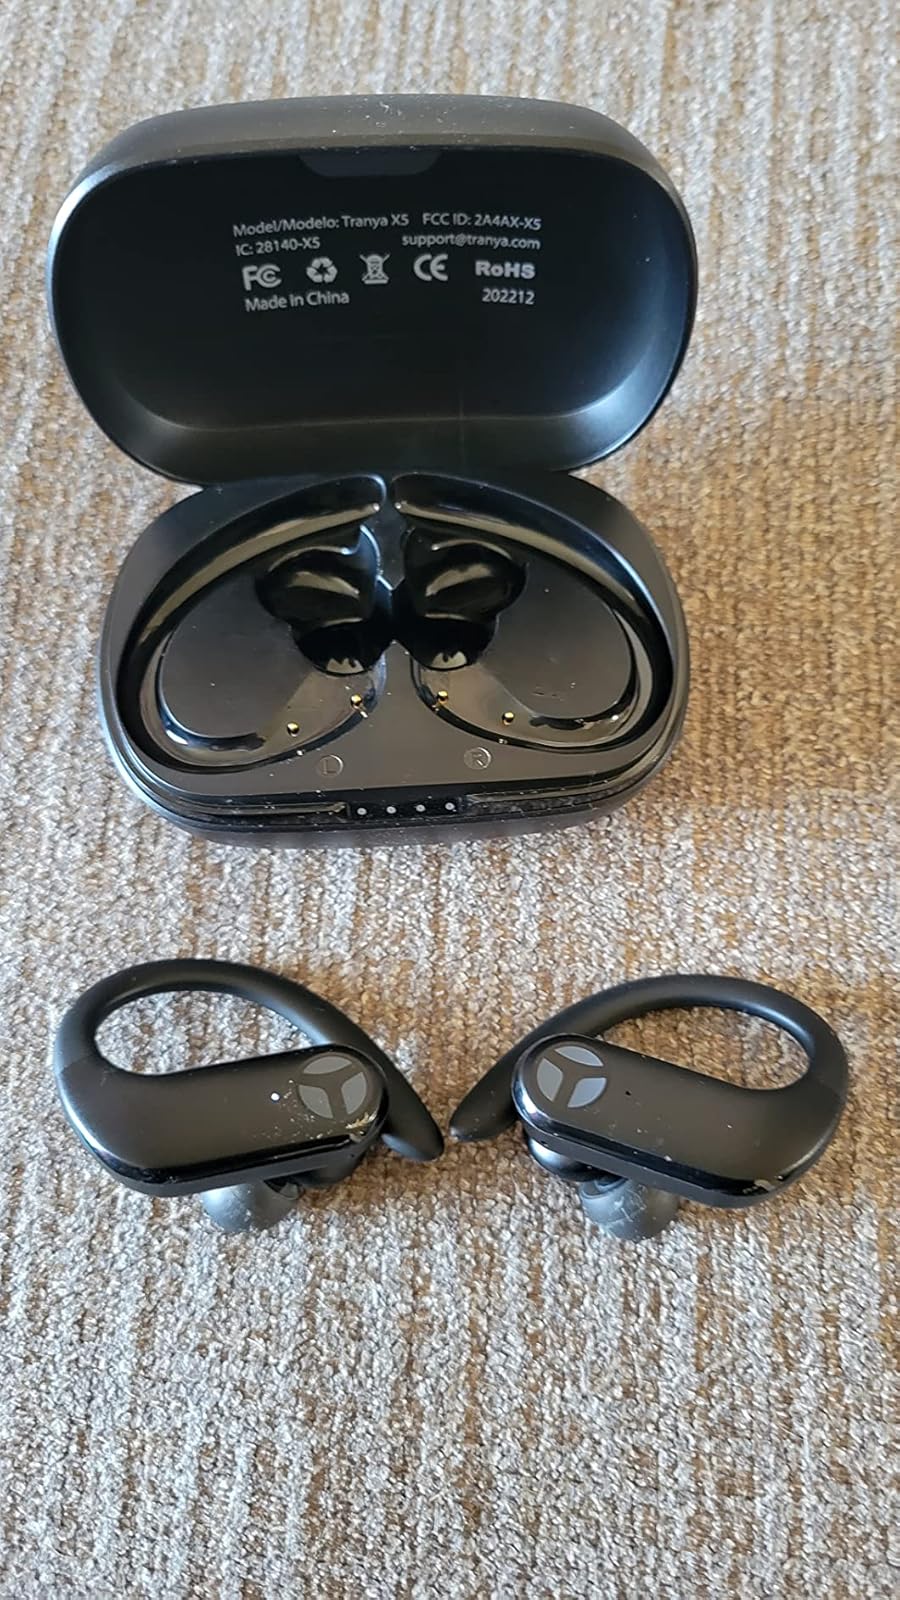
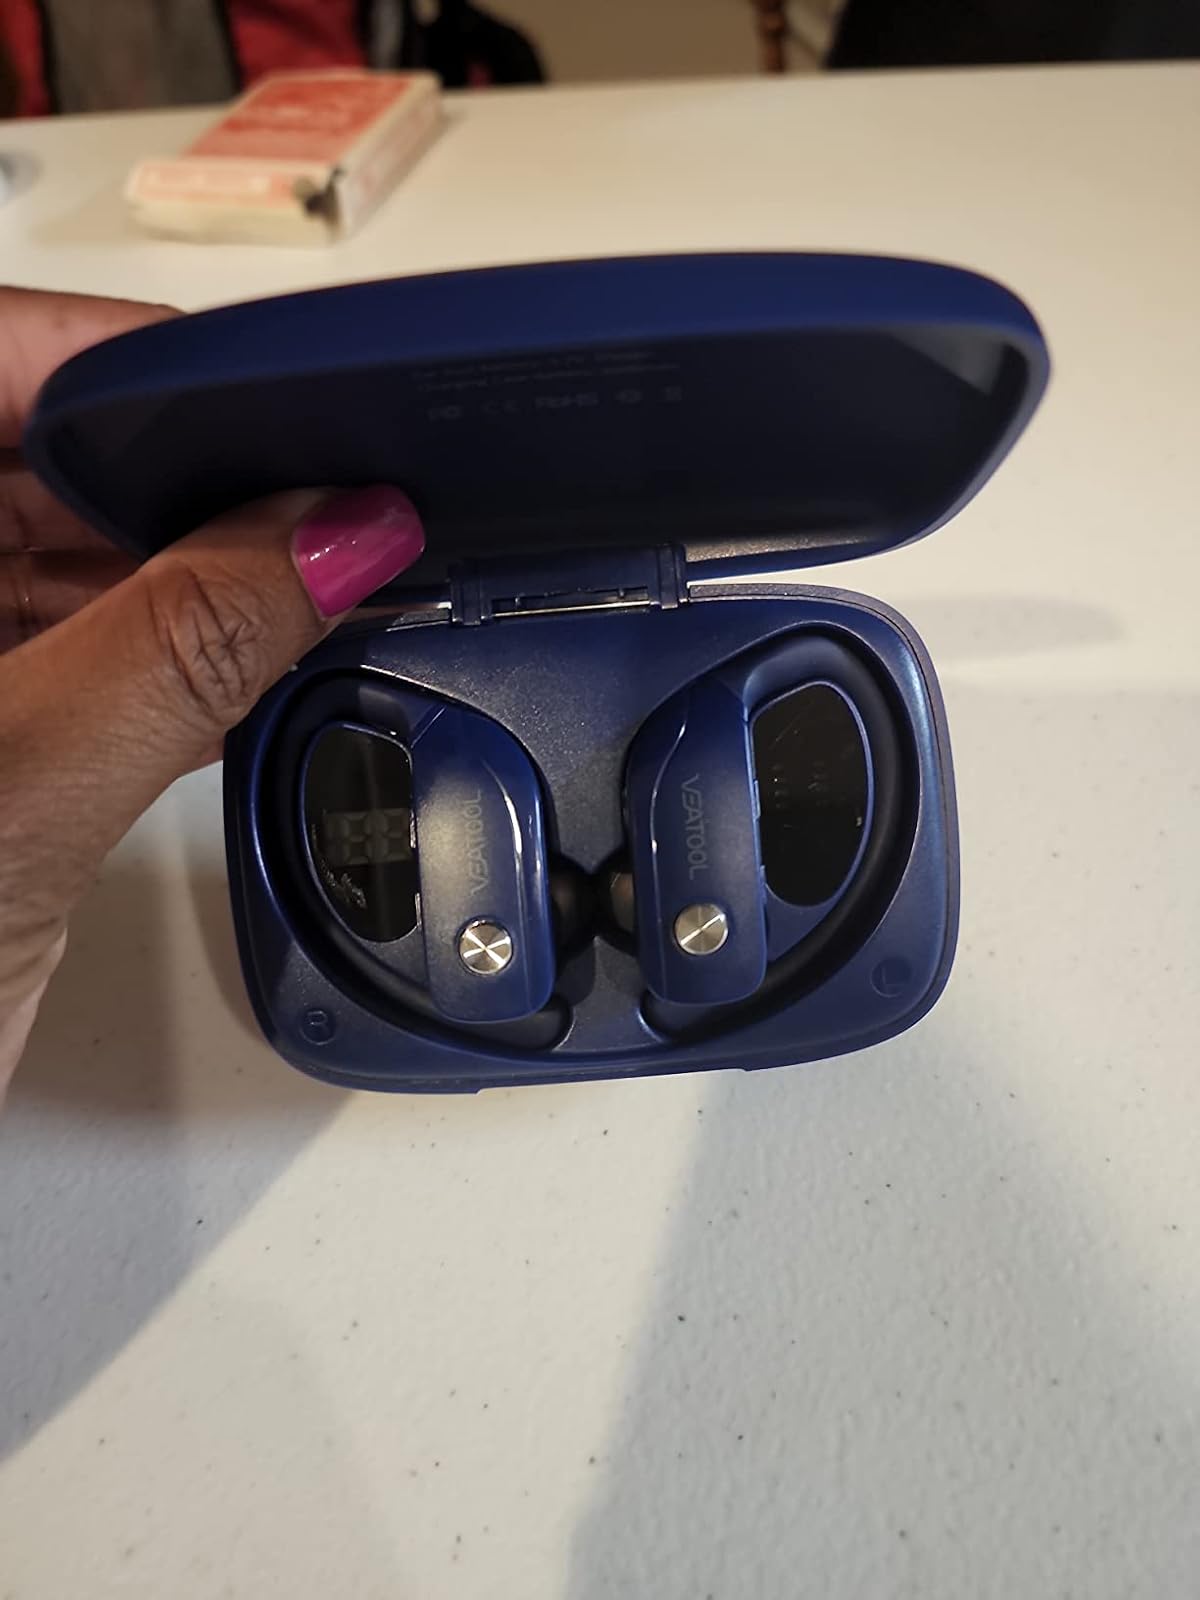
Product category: earbuds
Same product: no